Top Trumps

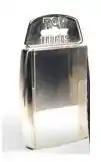
The Gunmetal Top Trumps Holder

At a toy fair, Winning Moves UK revealed that it had started to make a Top Trumps 3D version with cards whose pictures became 3D. A number of titles have been scheduled for such a release. To work, the appropriate software must be downloaded and the cards must be displayed before a Webcam. This projects a 3D image of the image on the card, which displays once questions are answered. A number of packs were released in this format, the first of which was Bugs released in May 2009.